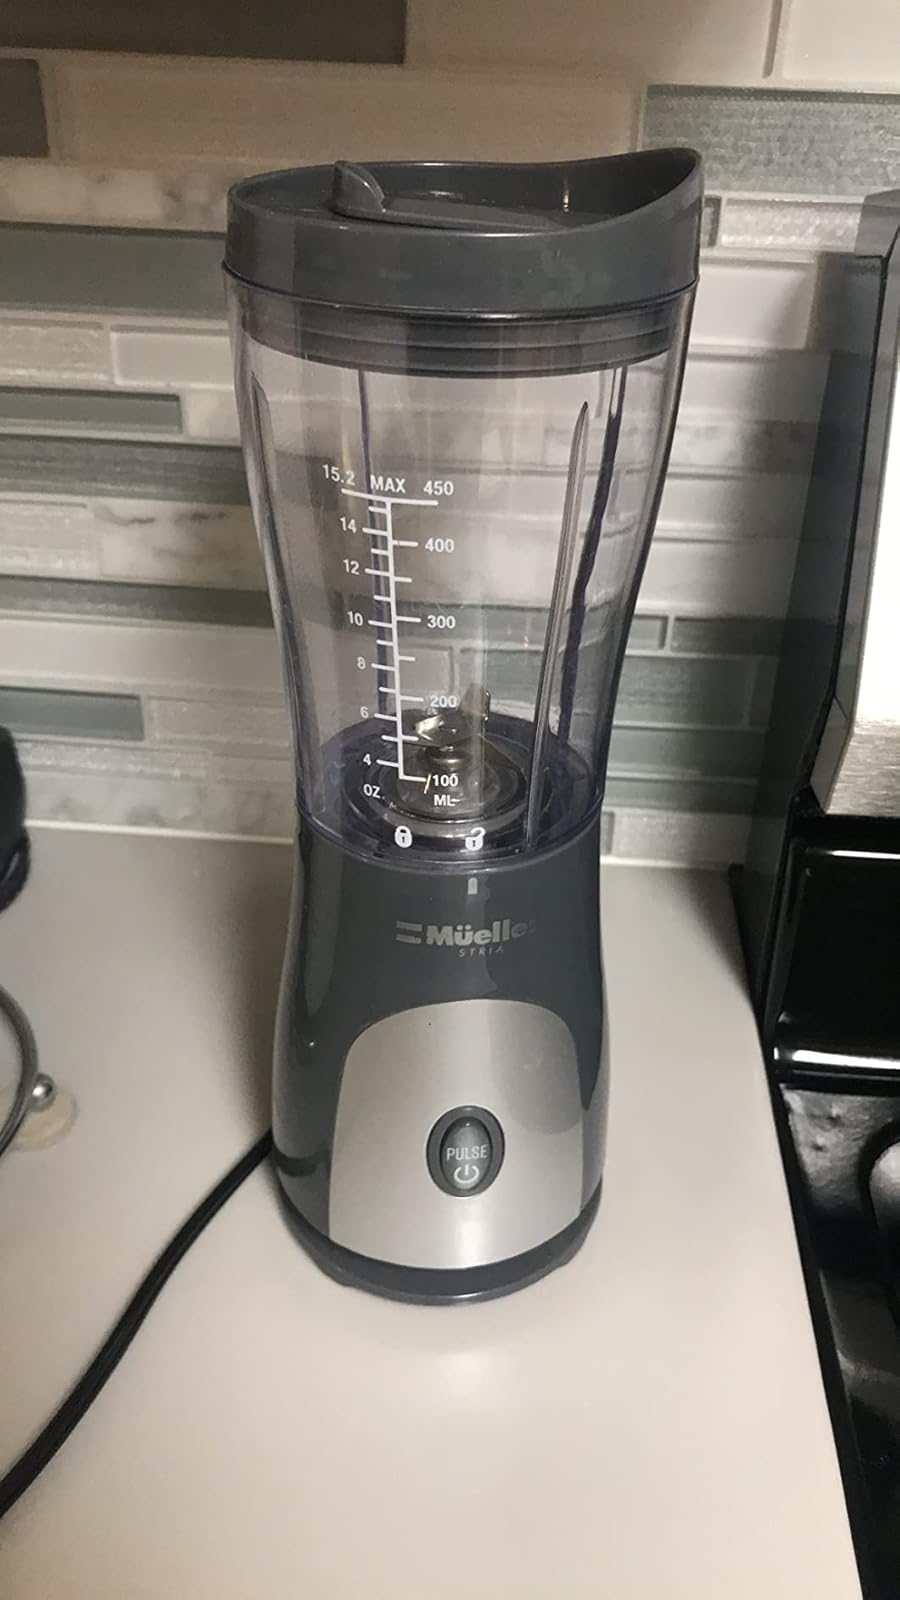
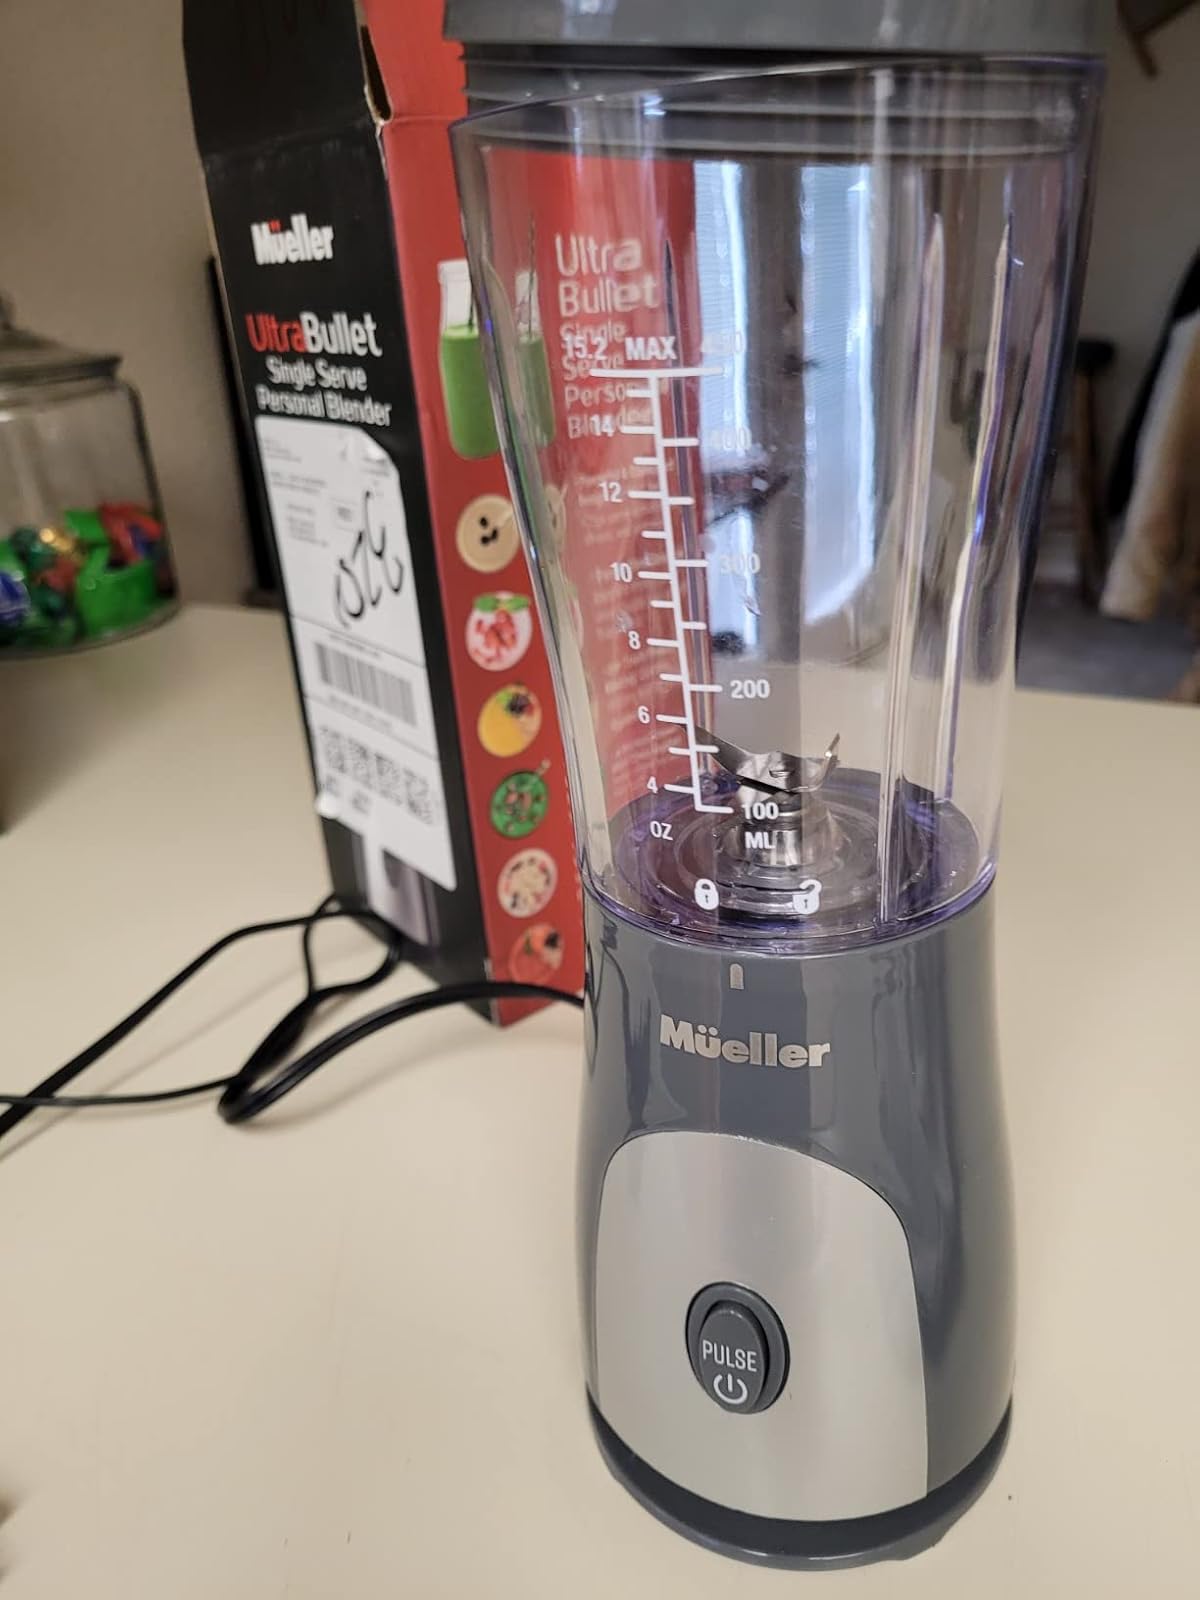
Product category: items_blender
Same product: yes